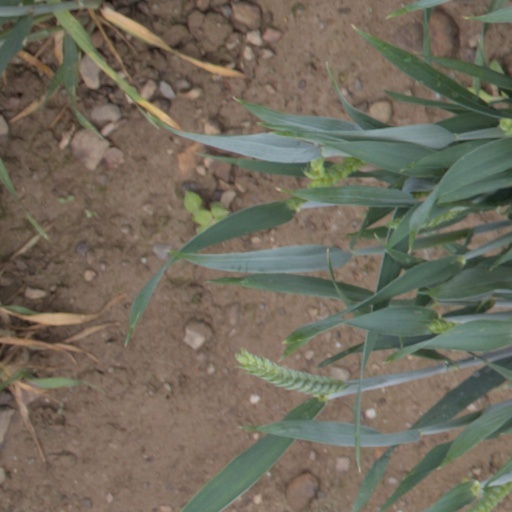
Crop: wheat